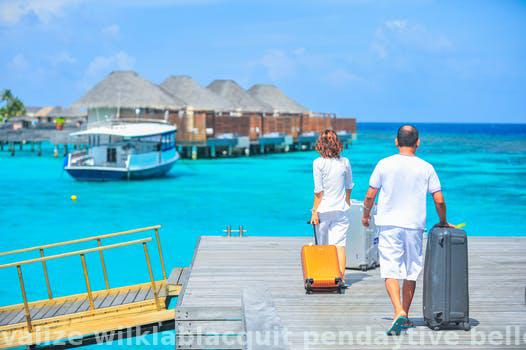
Label: Watermark